Open Christmas Letter

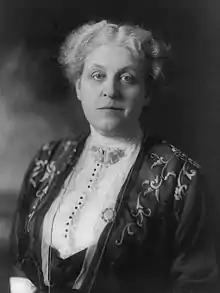
Carrie Chapman Catt aided the interchange of peace wishes between women of warring nations.

In the spring of 1915, the letter was answered in kind by 155 Germanic feminists including Augspurg and Heymann who had sent the earlier letter from Germany. Margarethe Lenore Selenka, Minna Cauer, and Helene Stöcker were among the German signers; Rosa Mayreder, Marianne Fickert, Ernestine Federn, and Ernestine von Fürth were in the group of Austrian signers. The response was entitled "Open Letter in Reply to the Open Christmas Letter from Englishwomen to German